Spectacled flying fox

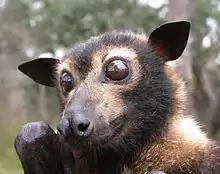
Spectacled flying fox

The head and body length is 22–25 cm, forearm 16–18 cm, weight 400–1000 g. A large spectacled flying fox has pale yellow or straw-colored fur around its eyes. The mantle is pale yellow and goes across the back, neck, and shoulders. Some have pale yellow fur on the face and top of the head.